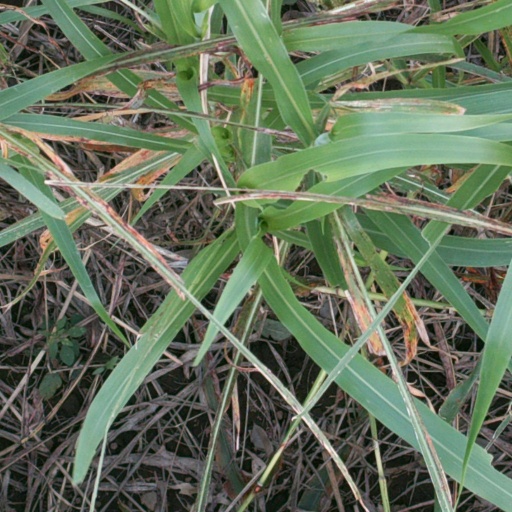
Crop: sorghum